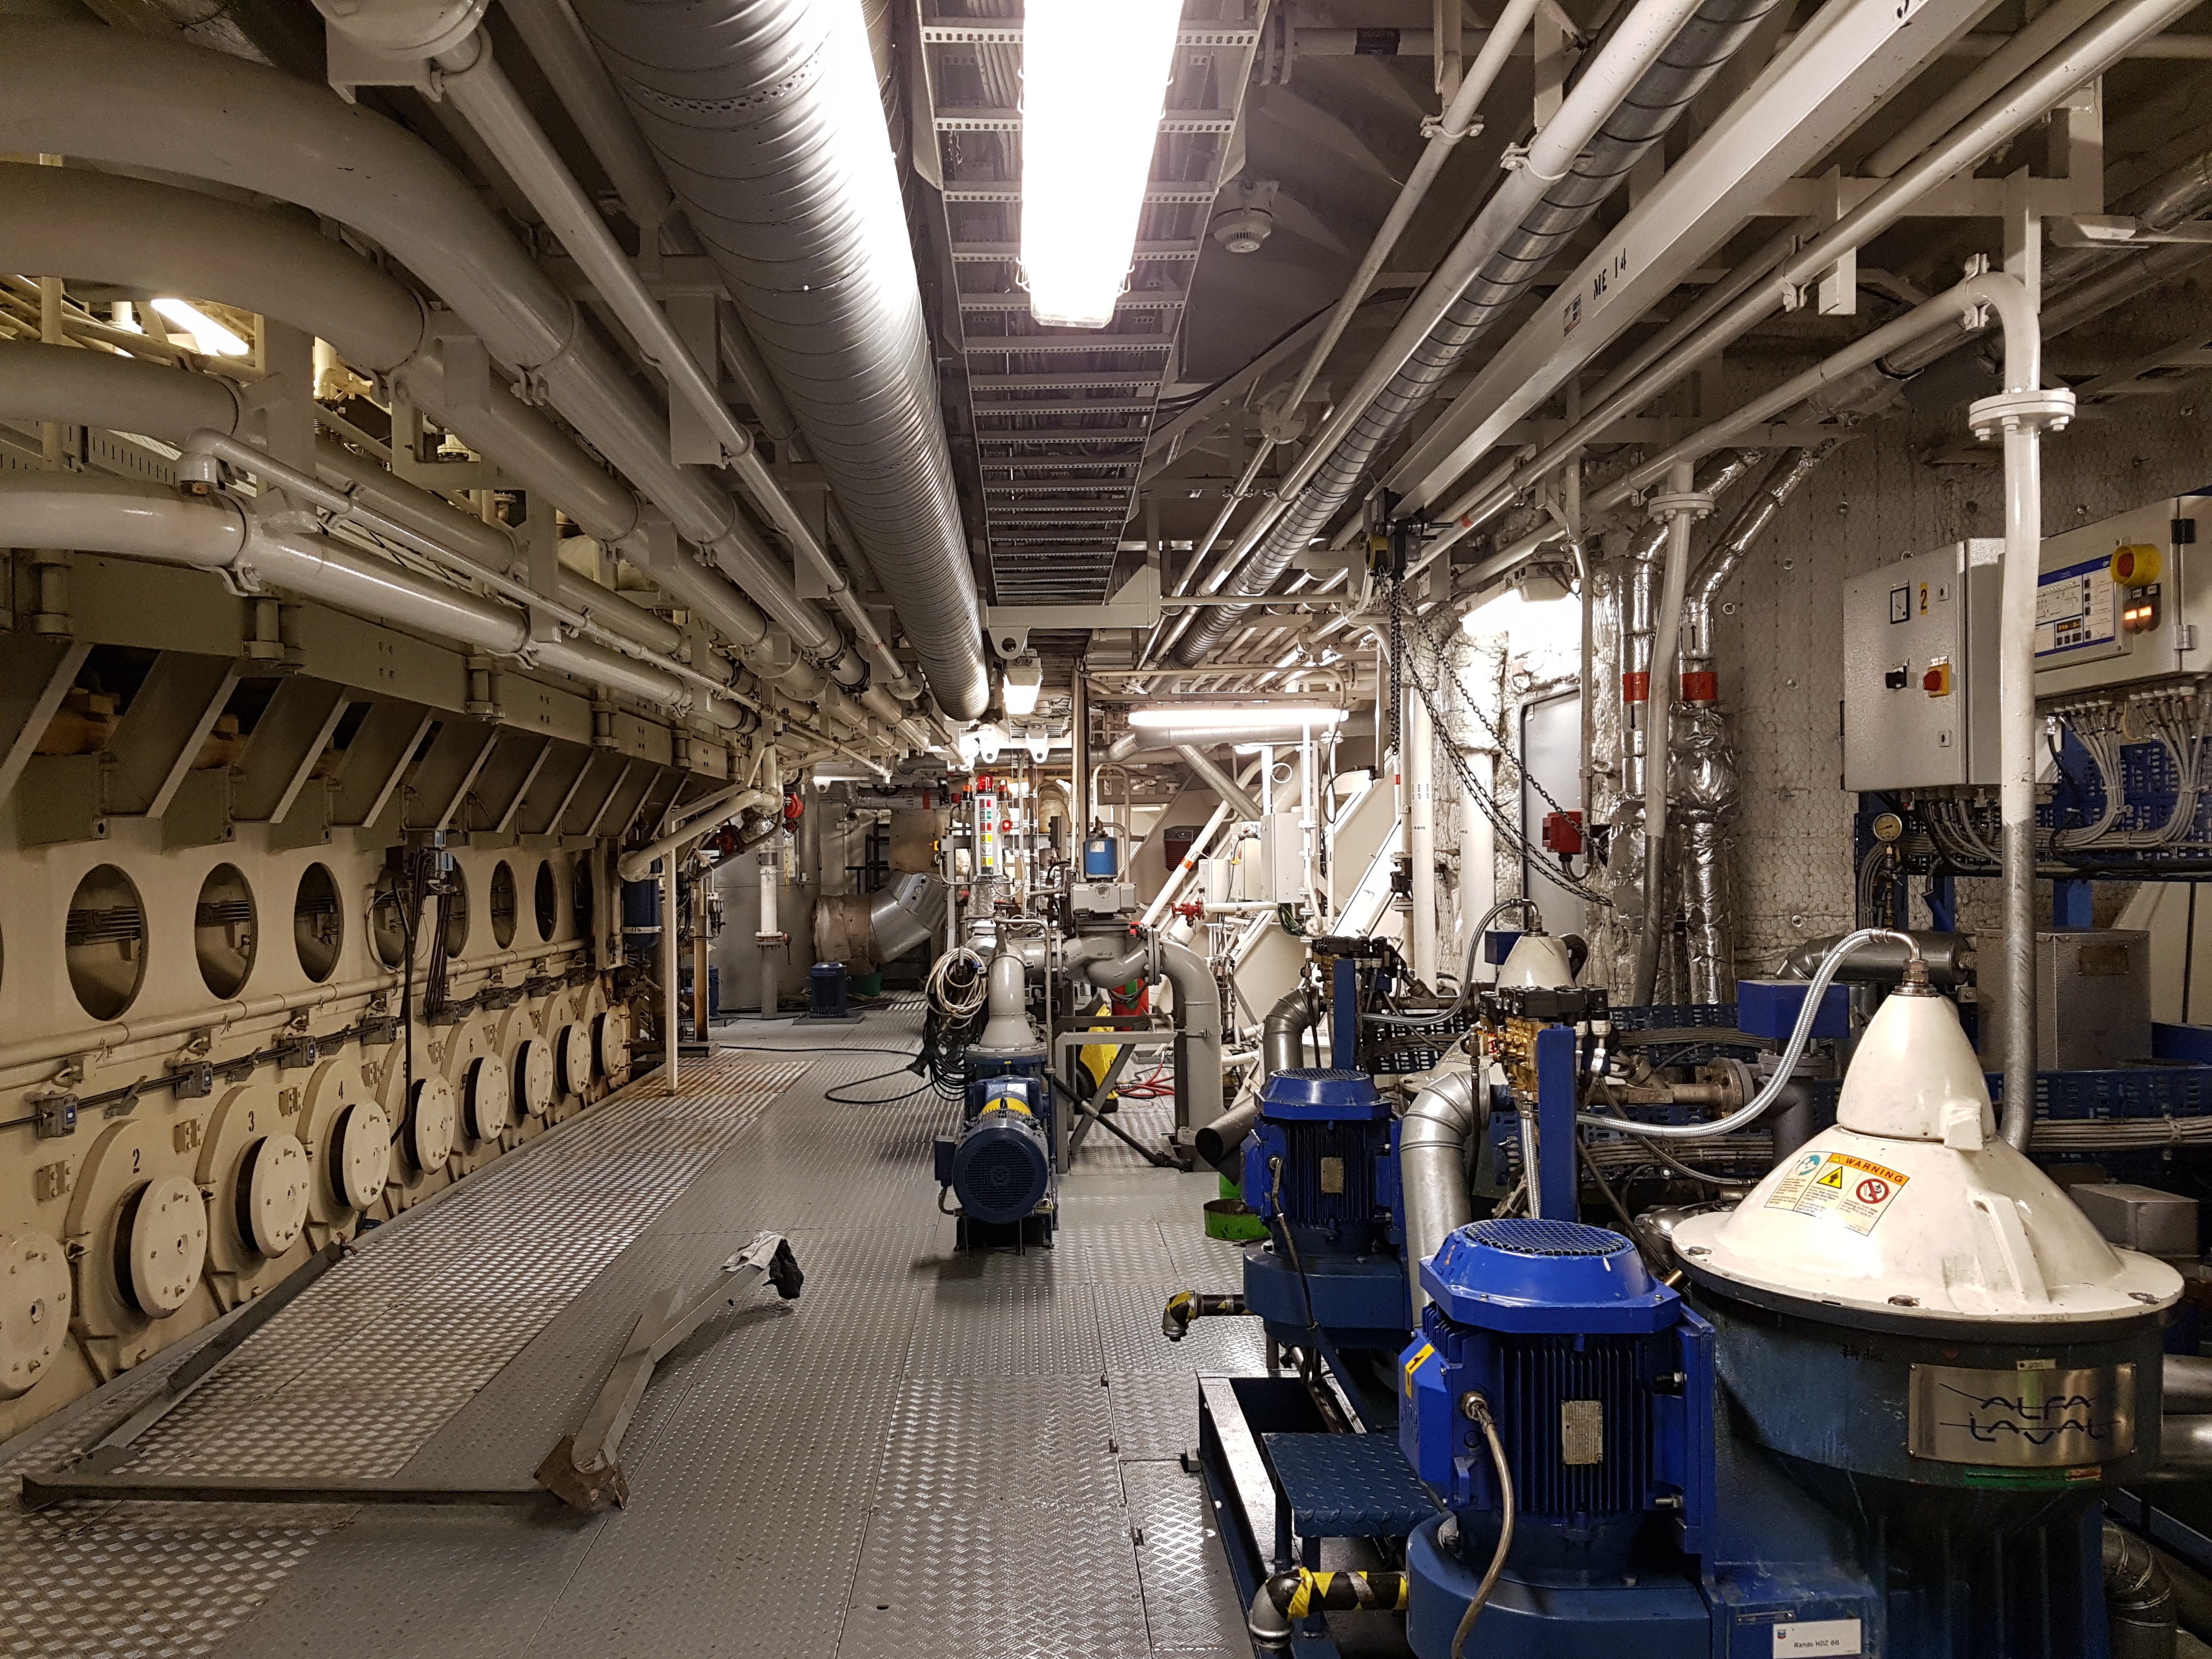
technology, traffic, building, ship, transport, vehicle, drive, machine, factory, cargo ship, public transport, manufacturing, cargo, huge, tourist attraction, freighter, shipping, force, container ship, frachtschiff, enormous, engine room, ship belly